C/2004 Q2 (Machholz)

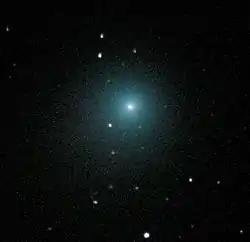
Comet Machholz photographed by Ralf Weber from Andalusia, Spain in February 2005

Comet Machholz, formally designated C/2004 Q2, is a non-periodic comet discovered by Donald Machholz on 27 August 2004. It reached naked eye brightness in January 2005. Unusual for such a relatively bright comet, its perihelion was farther from the Sun than the Earth's orbit.